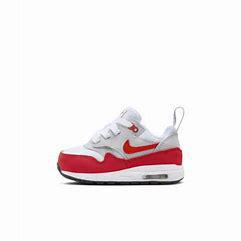
Brand: Nike
Model: Air Max 1 Easyon